Dan Harmon

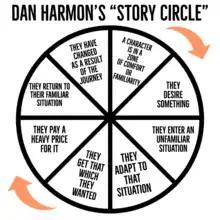
Dan Harmon's "Story Circle"

The story circle can supposedly be applied to all stories. Harmon uses it whenever he is writing a new story, saying, "I can't not see that circle. It's tattooed on my brain." The circle is divided into eight segments, each representing a stage of the plot: a character is introduced, wants something, enters a new environment, adapts to that environment, achieves their goal, encounters problems as a result of this, leaves that world, and is changed as a result. He writes the steps as follows: